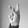
ASL letter: K